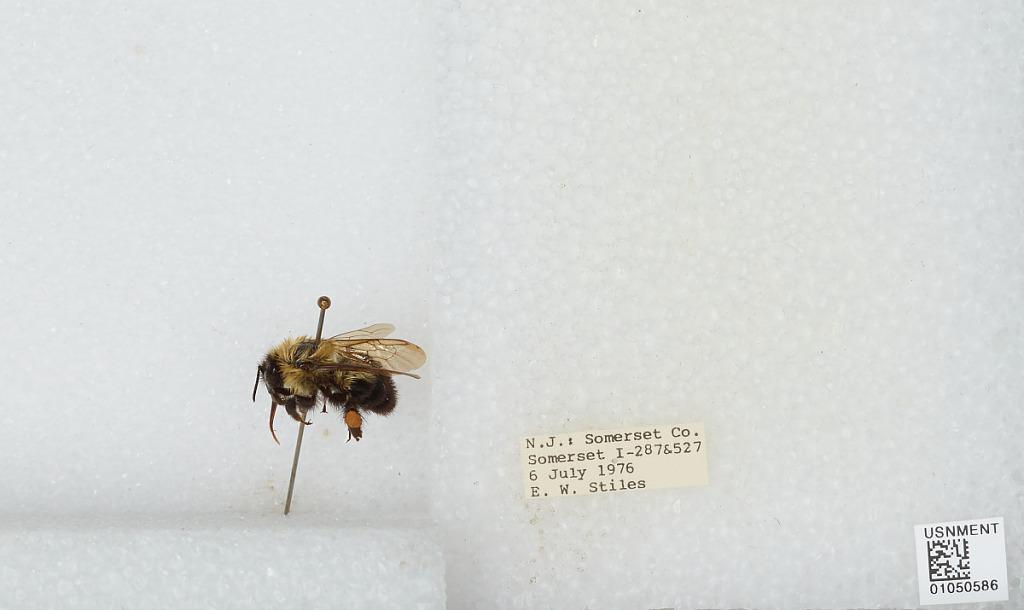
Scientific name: Bombus sp.
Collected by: E. Stiles
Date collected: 1976-7-6
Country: United States
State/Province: New Jersey
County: Somerset
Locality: I-287 & 527
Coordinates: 40.595, -74.6233